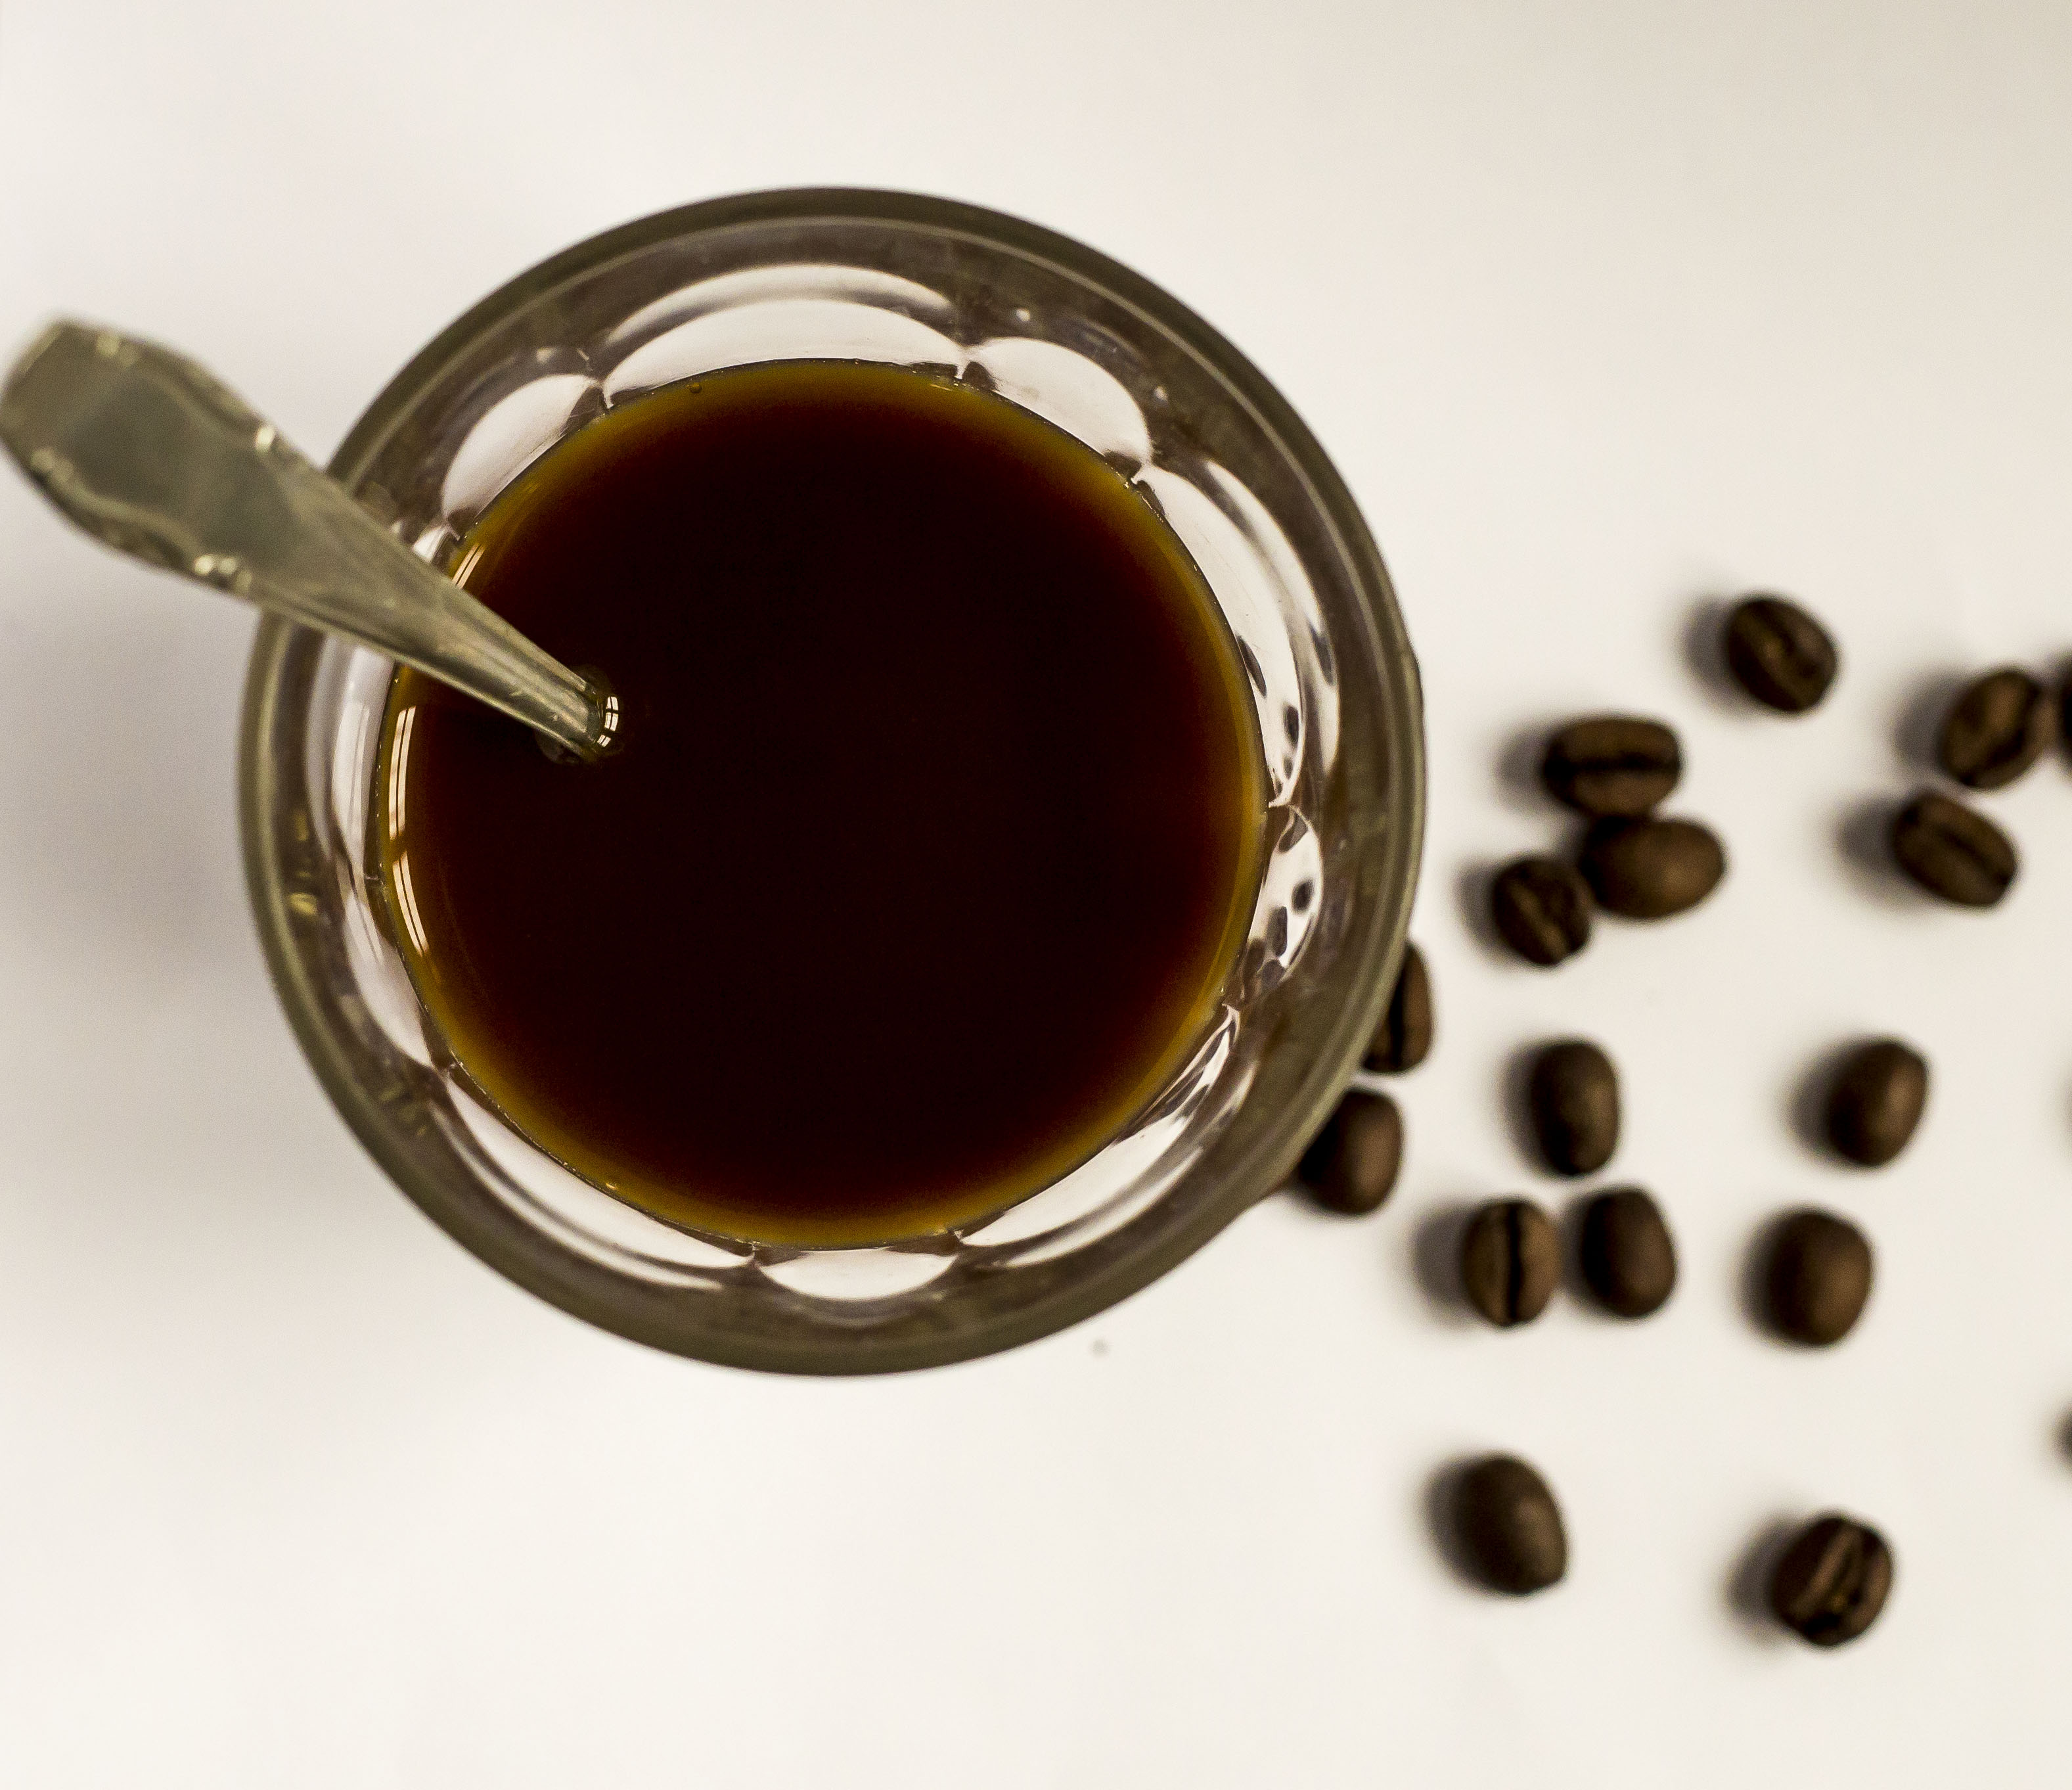
coffee, stronger, sweet, drink, food, caffeine, liqueur coffee, roasted barley tea, cup, ingredient, cuisine, Kopi tubruk, liqueur, Java coffee, dandelion coffee, chinese herb tea